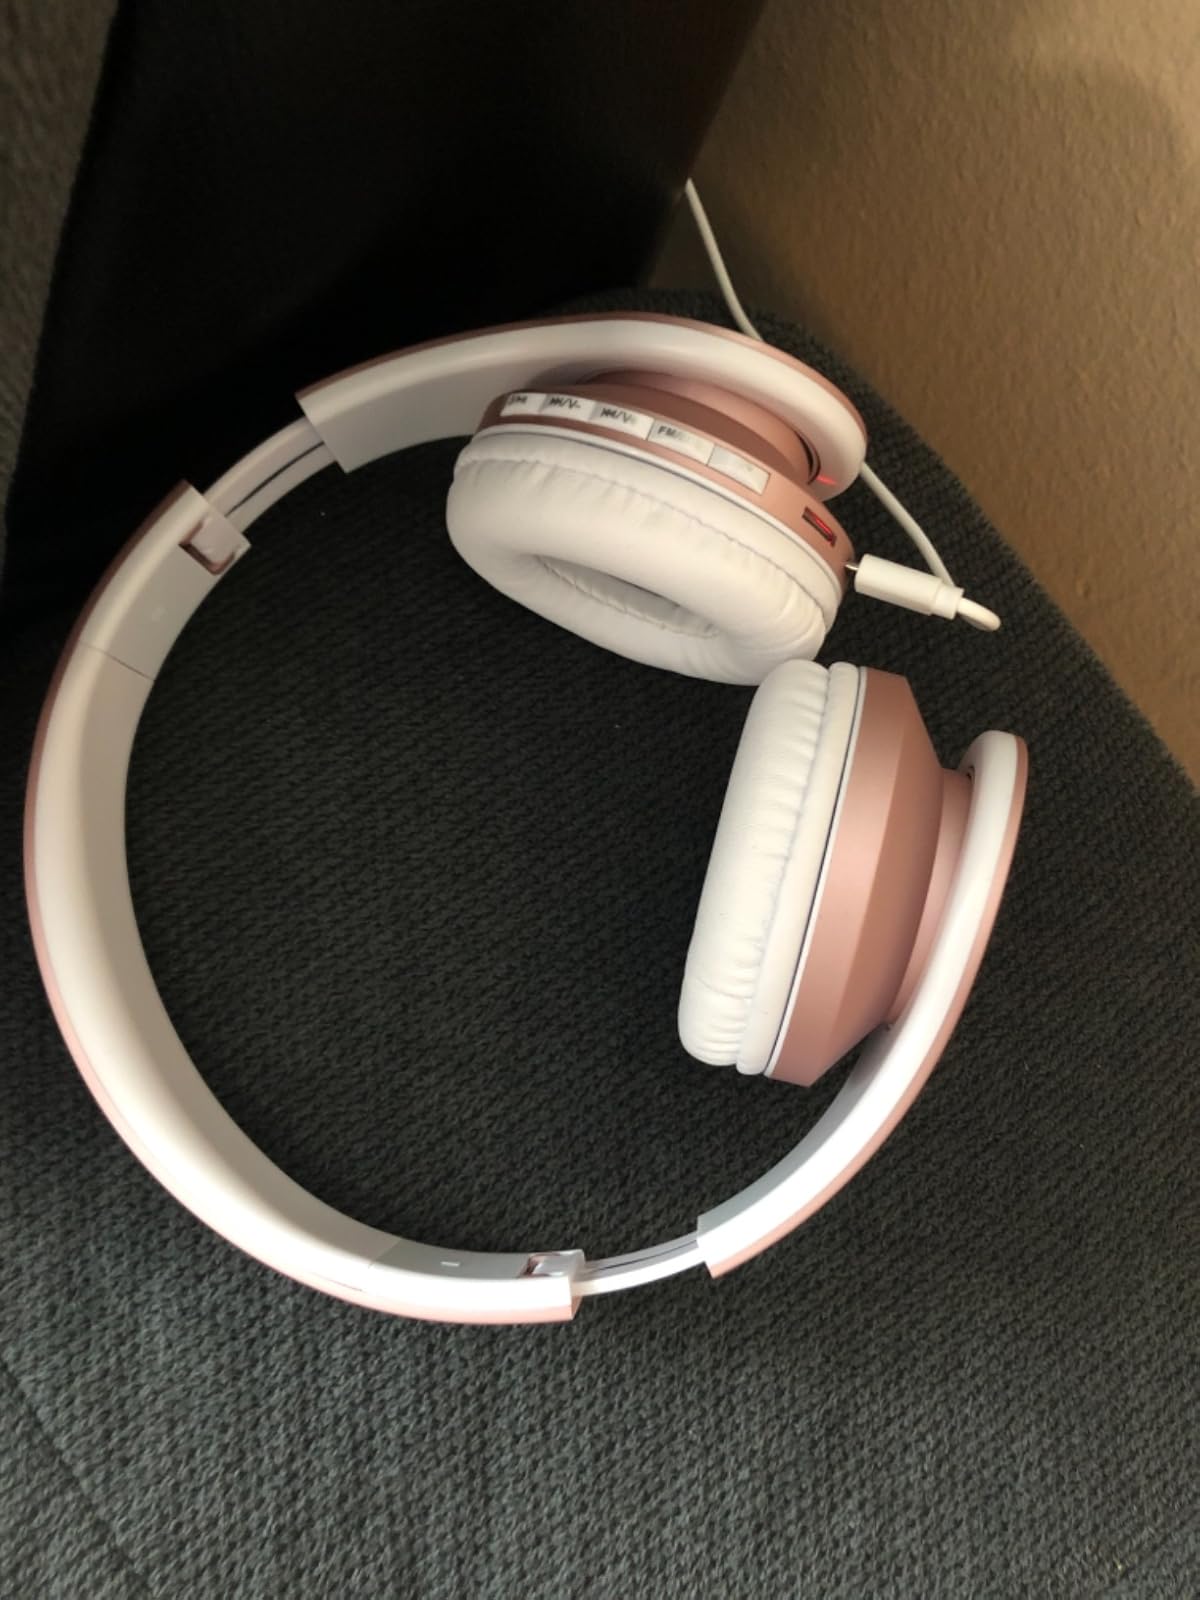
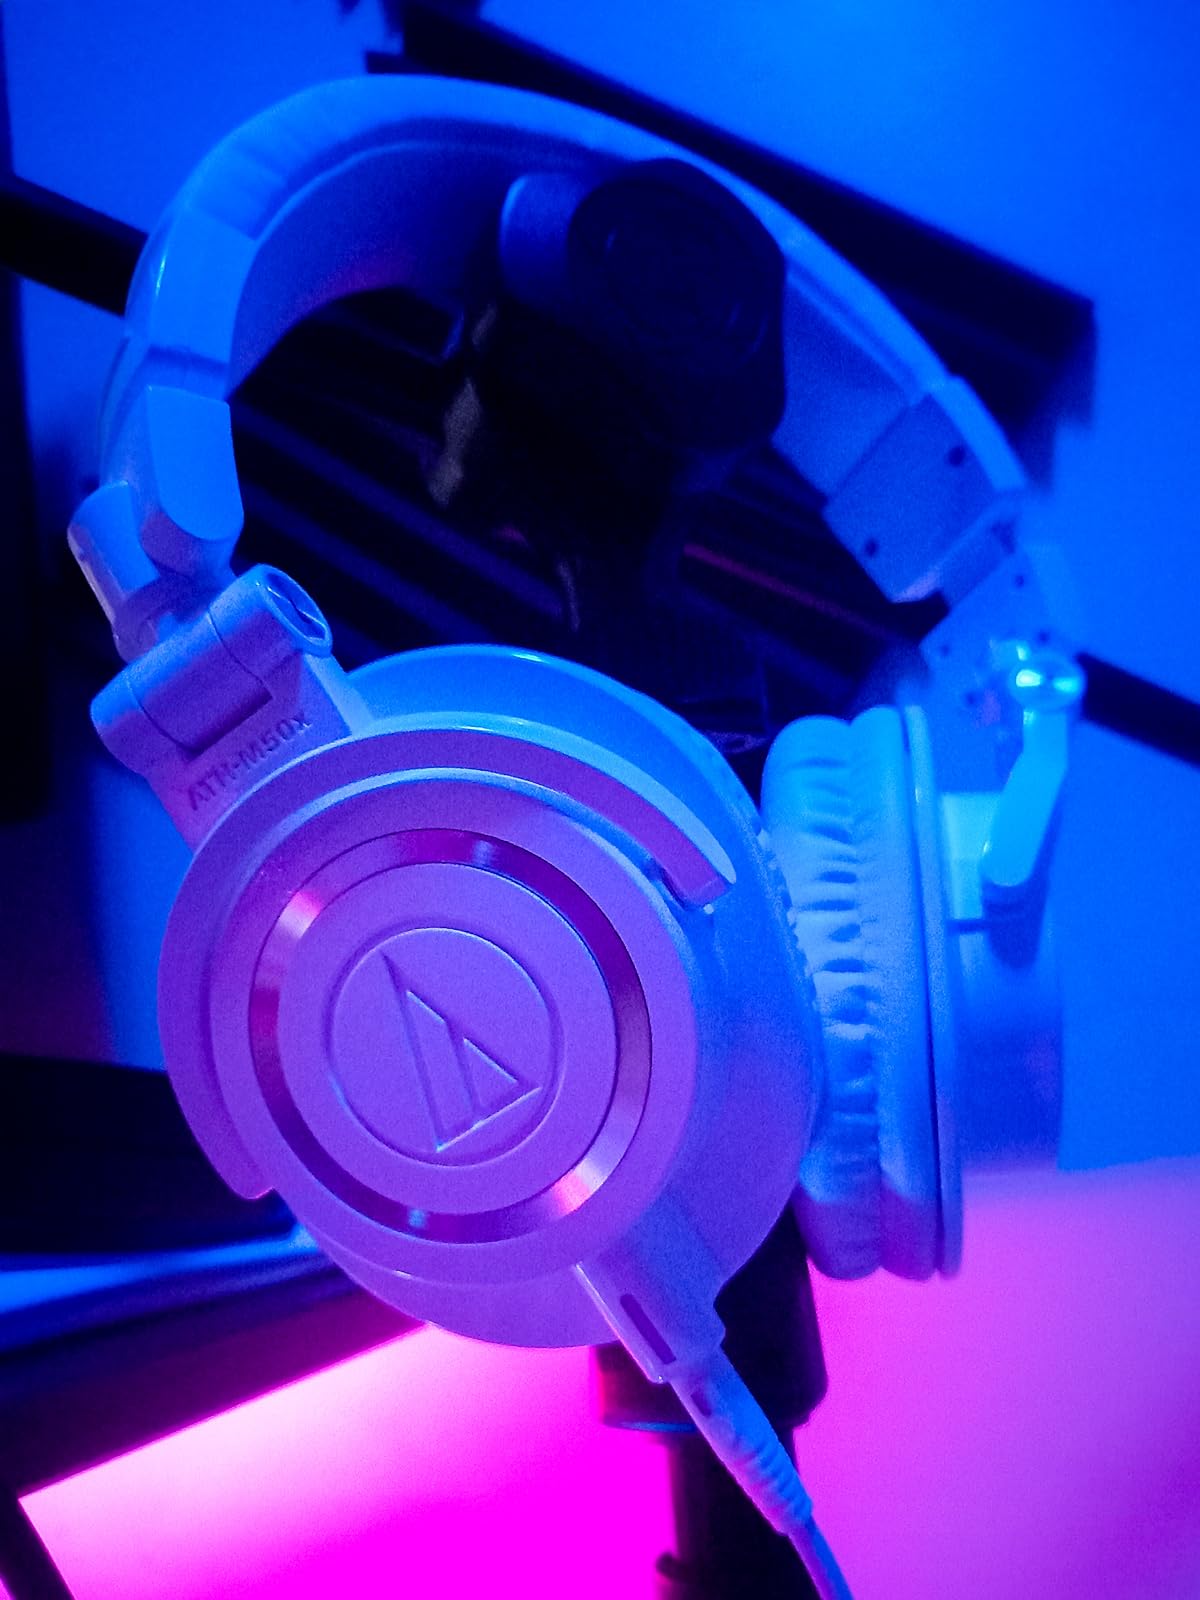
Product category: headphones
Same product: no